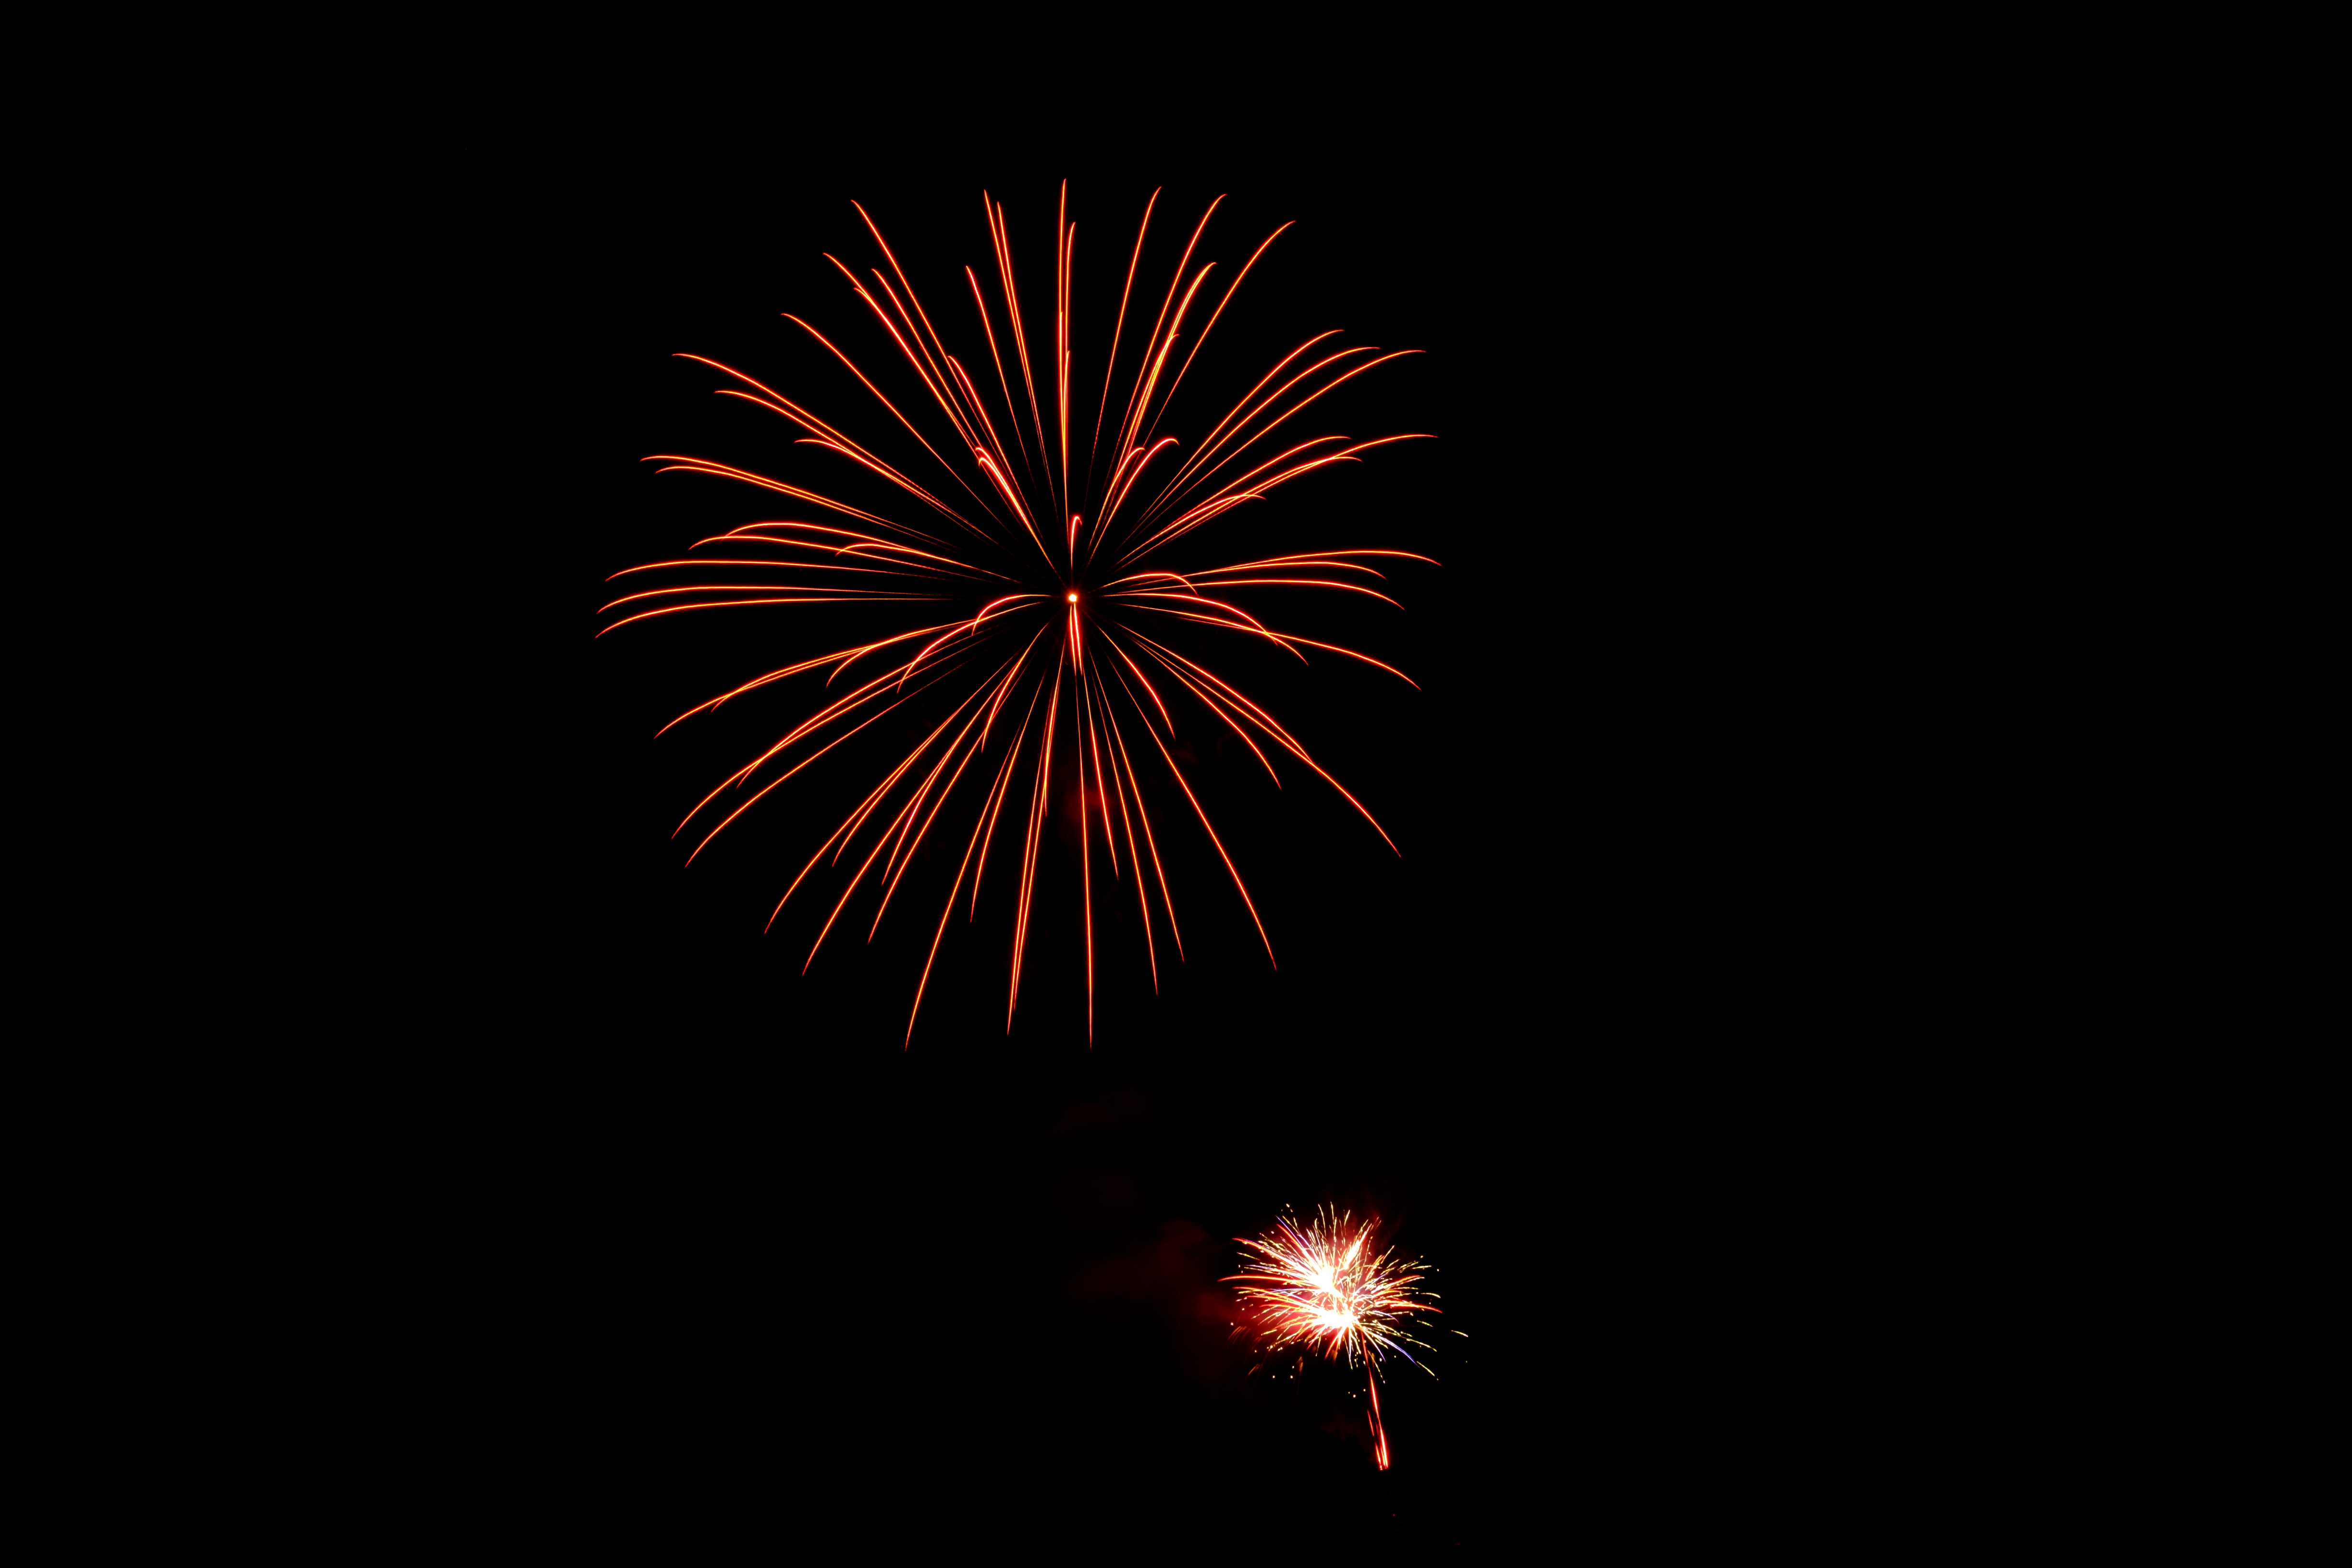
fireworks, new years day, darkness, midnight, diwali, festival, night, sky, event, holiday, new year's eve, fete, line, recreation, new year, space